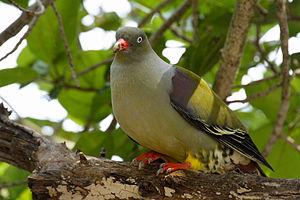
Le Colombar à front nu, également appelé pigeon vert à front nu, est une espèce d'oiseaux de la famille des Columbidae.